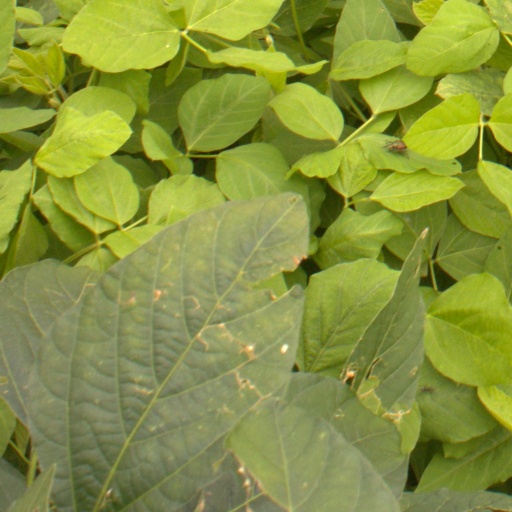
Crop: soybean